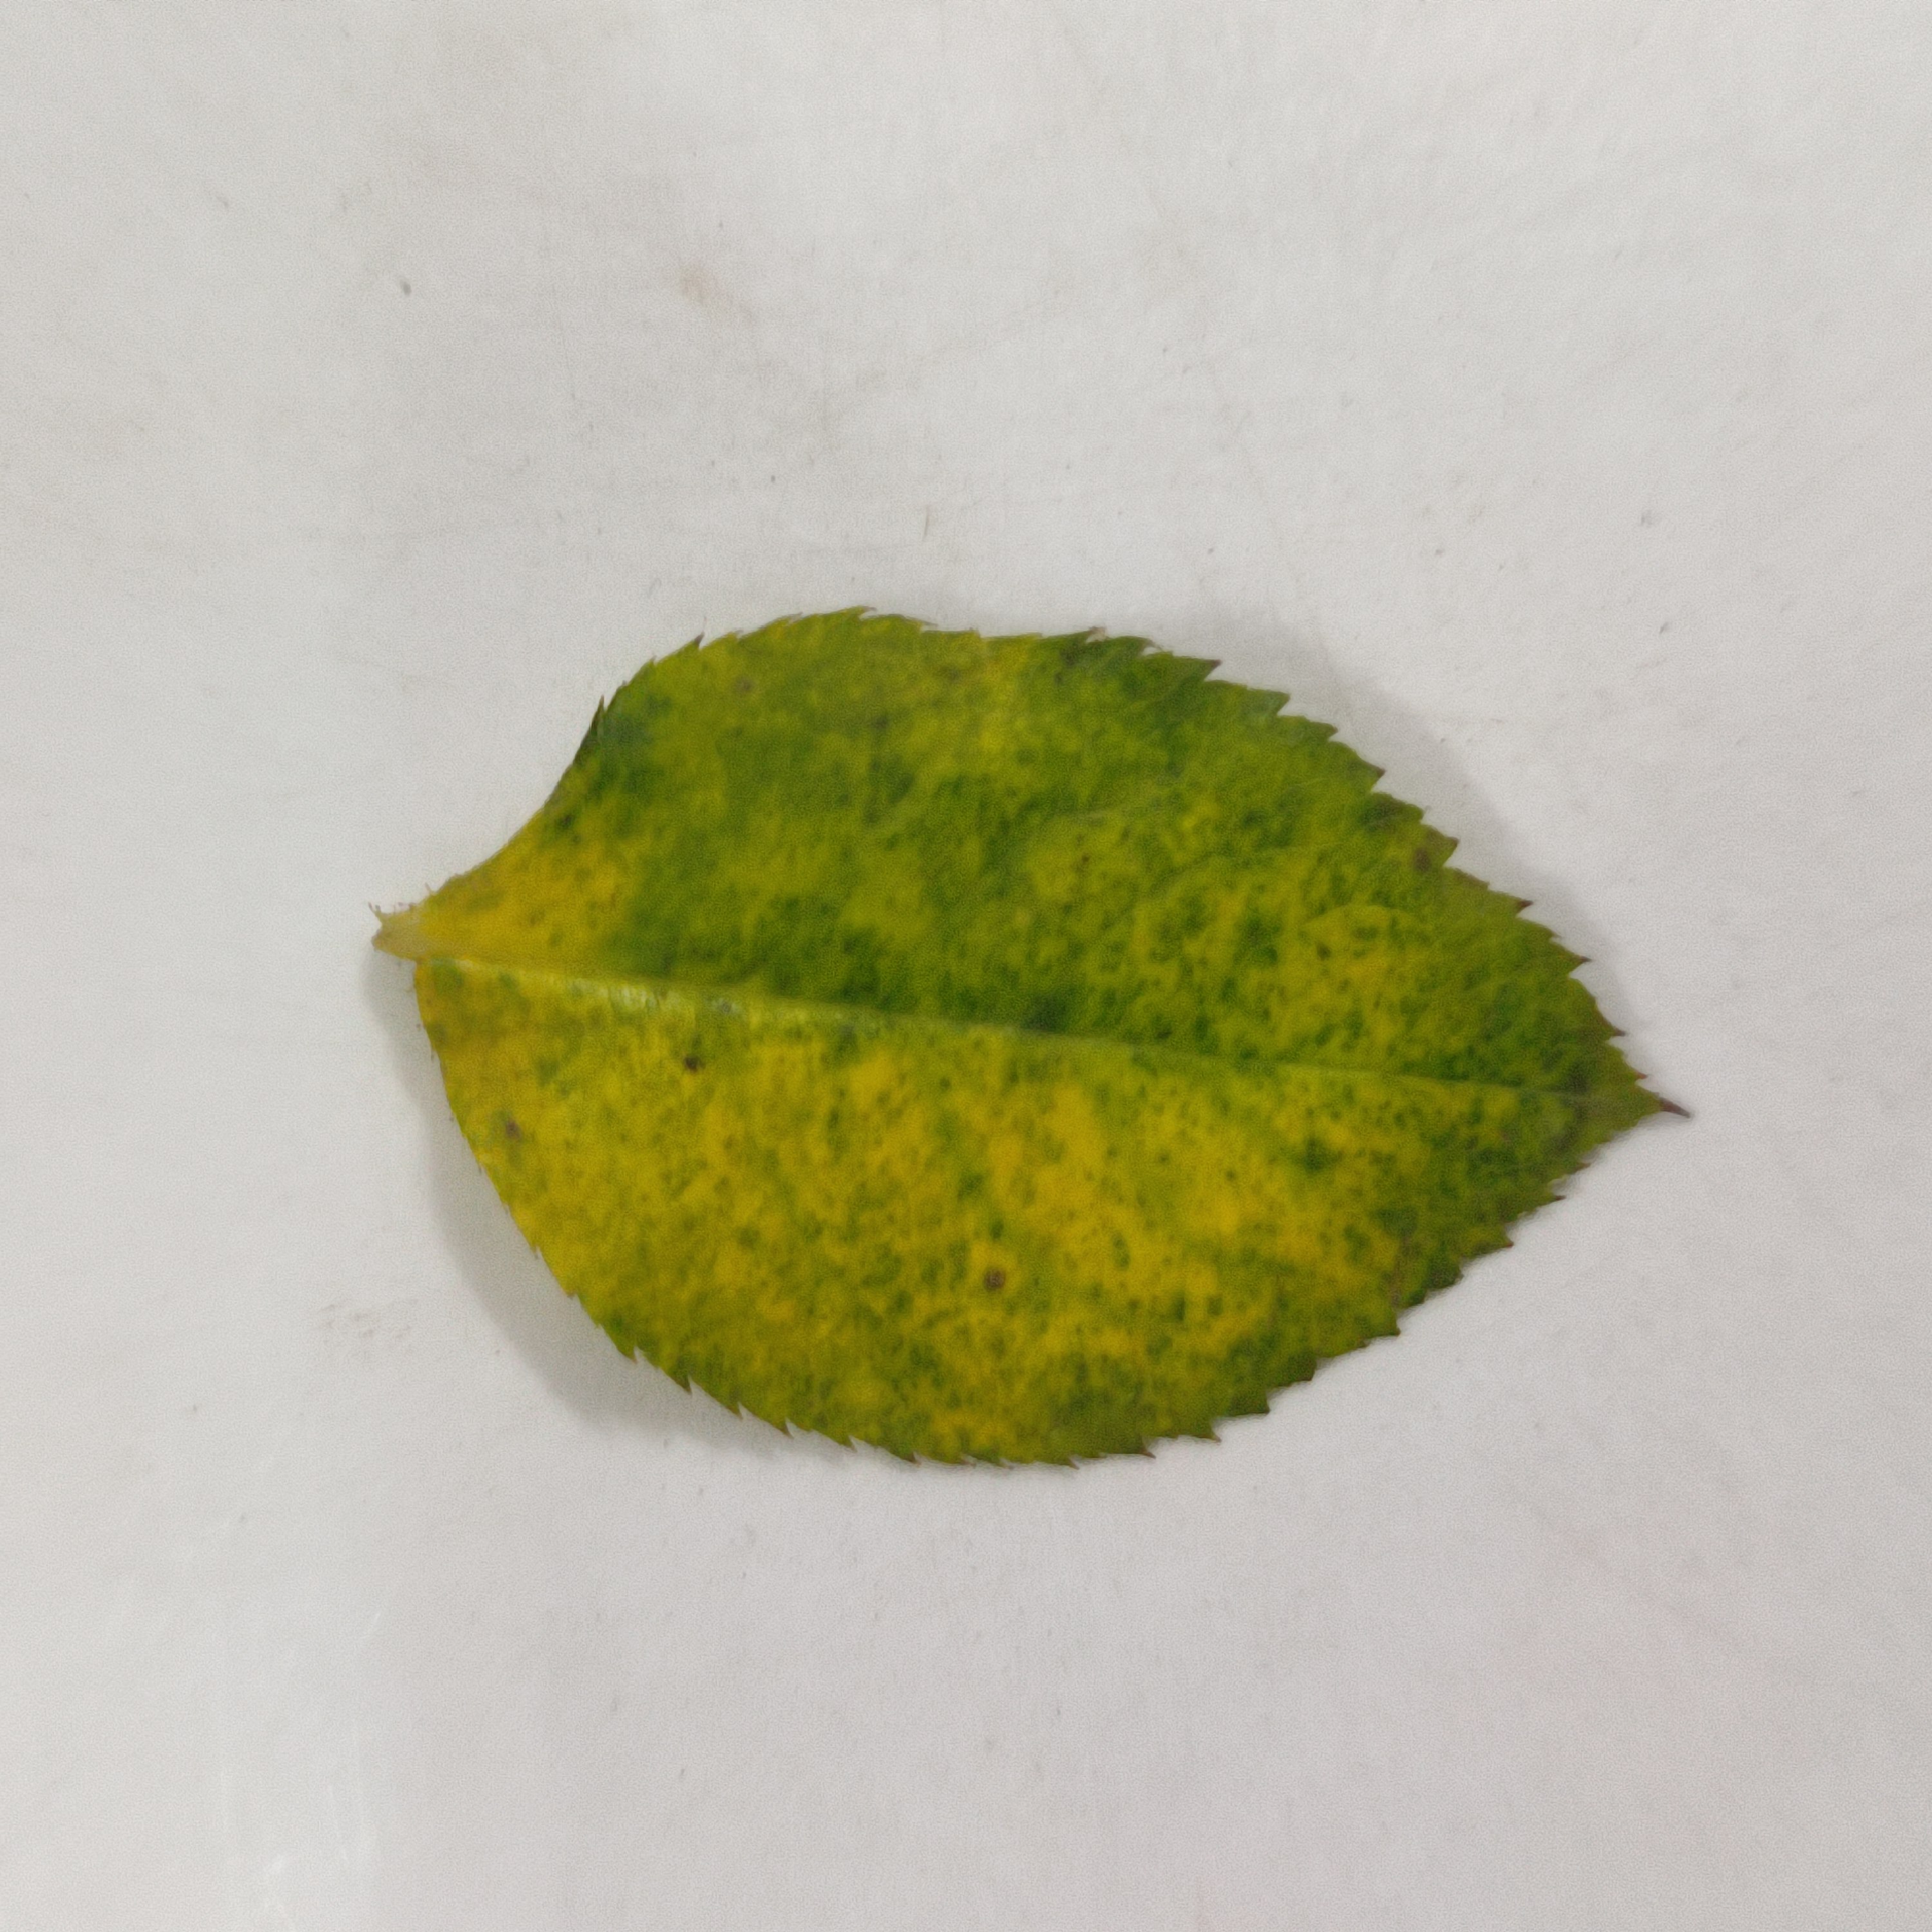
Label: Yellow Mosaic Virus